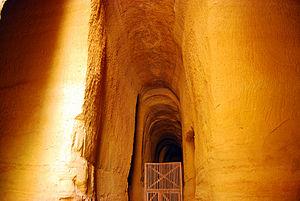
Galerie creusée dans l'ocre menant aux mines du Bruoux
L’ocre, du grec ancien ὤχρα / ốkhra, est une roche ferrique composée d'argile pure colorée par un pigment d'origine minérale. Cette argile colorée est amalgamée aux grains de sable et les ocres se trouvent dans le sol sous forme de sables ocreux composés à plus de 80 % de quartz.